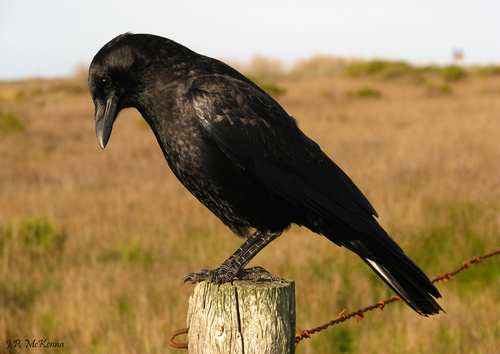
this dark colored bird has a brown belly and breast and a brown bill.
a large bird with a black body, tarsus, and hooked black bill.
the bird has a black belly and wings with a black head.
this bird is black all over, and has a black tarsus and feet with some white.
a medium sized bird that is fully black with a large pointed bill.
this bird is completely black with a large bill and the top of the bill is curved down.
bird with a very large body, and a big beak.
this bird has a black body and wings, and a thick black beak.
this bird is black in color, with a black beak.
this bird has a black, pointy beak along with a black body and black feet.
Species: American Crow